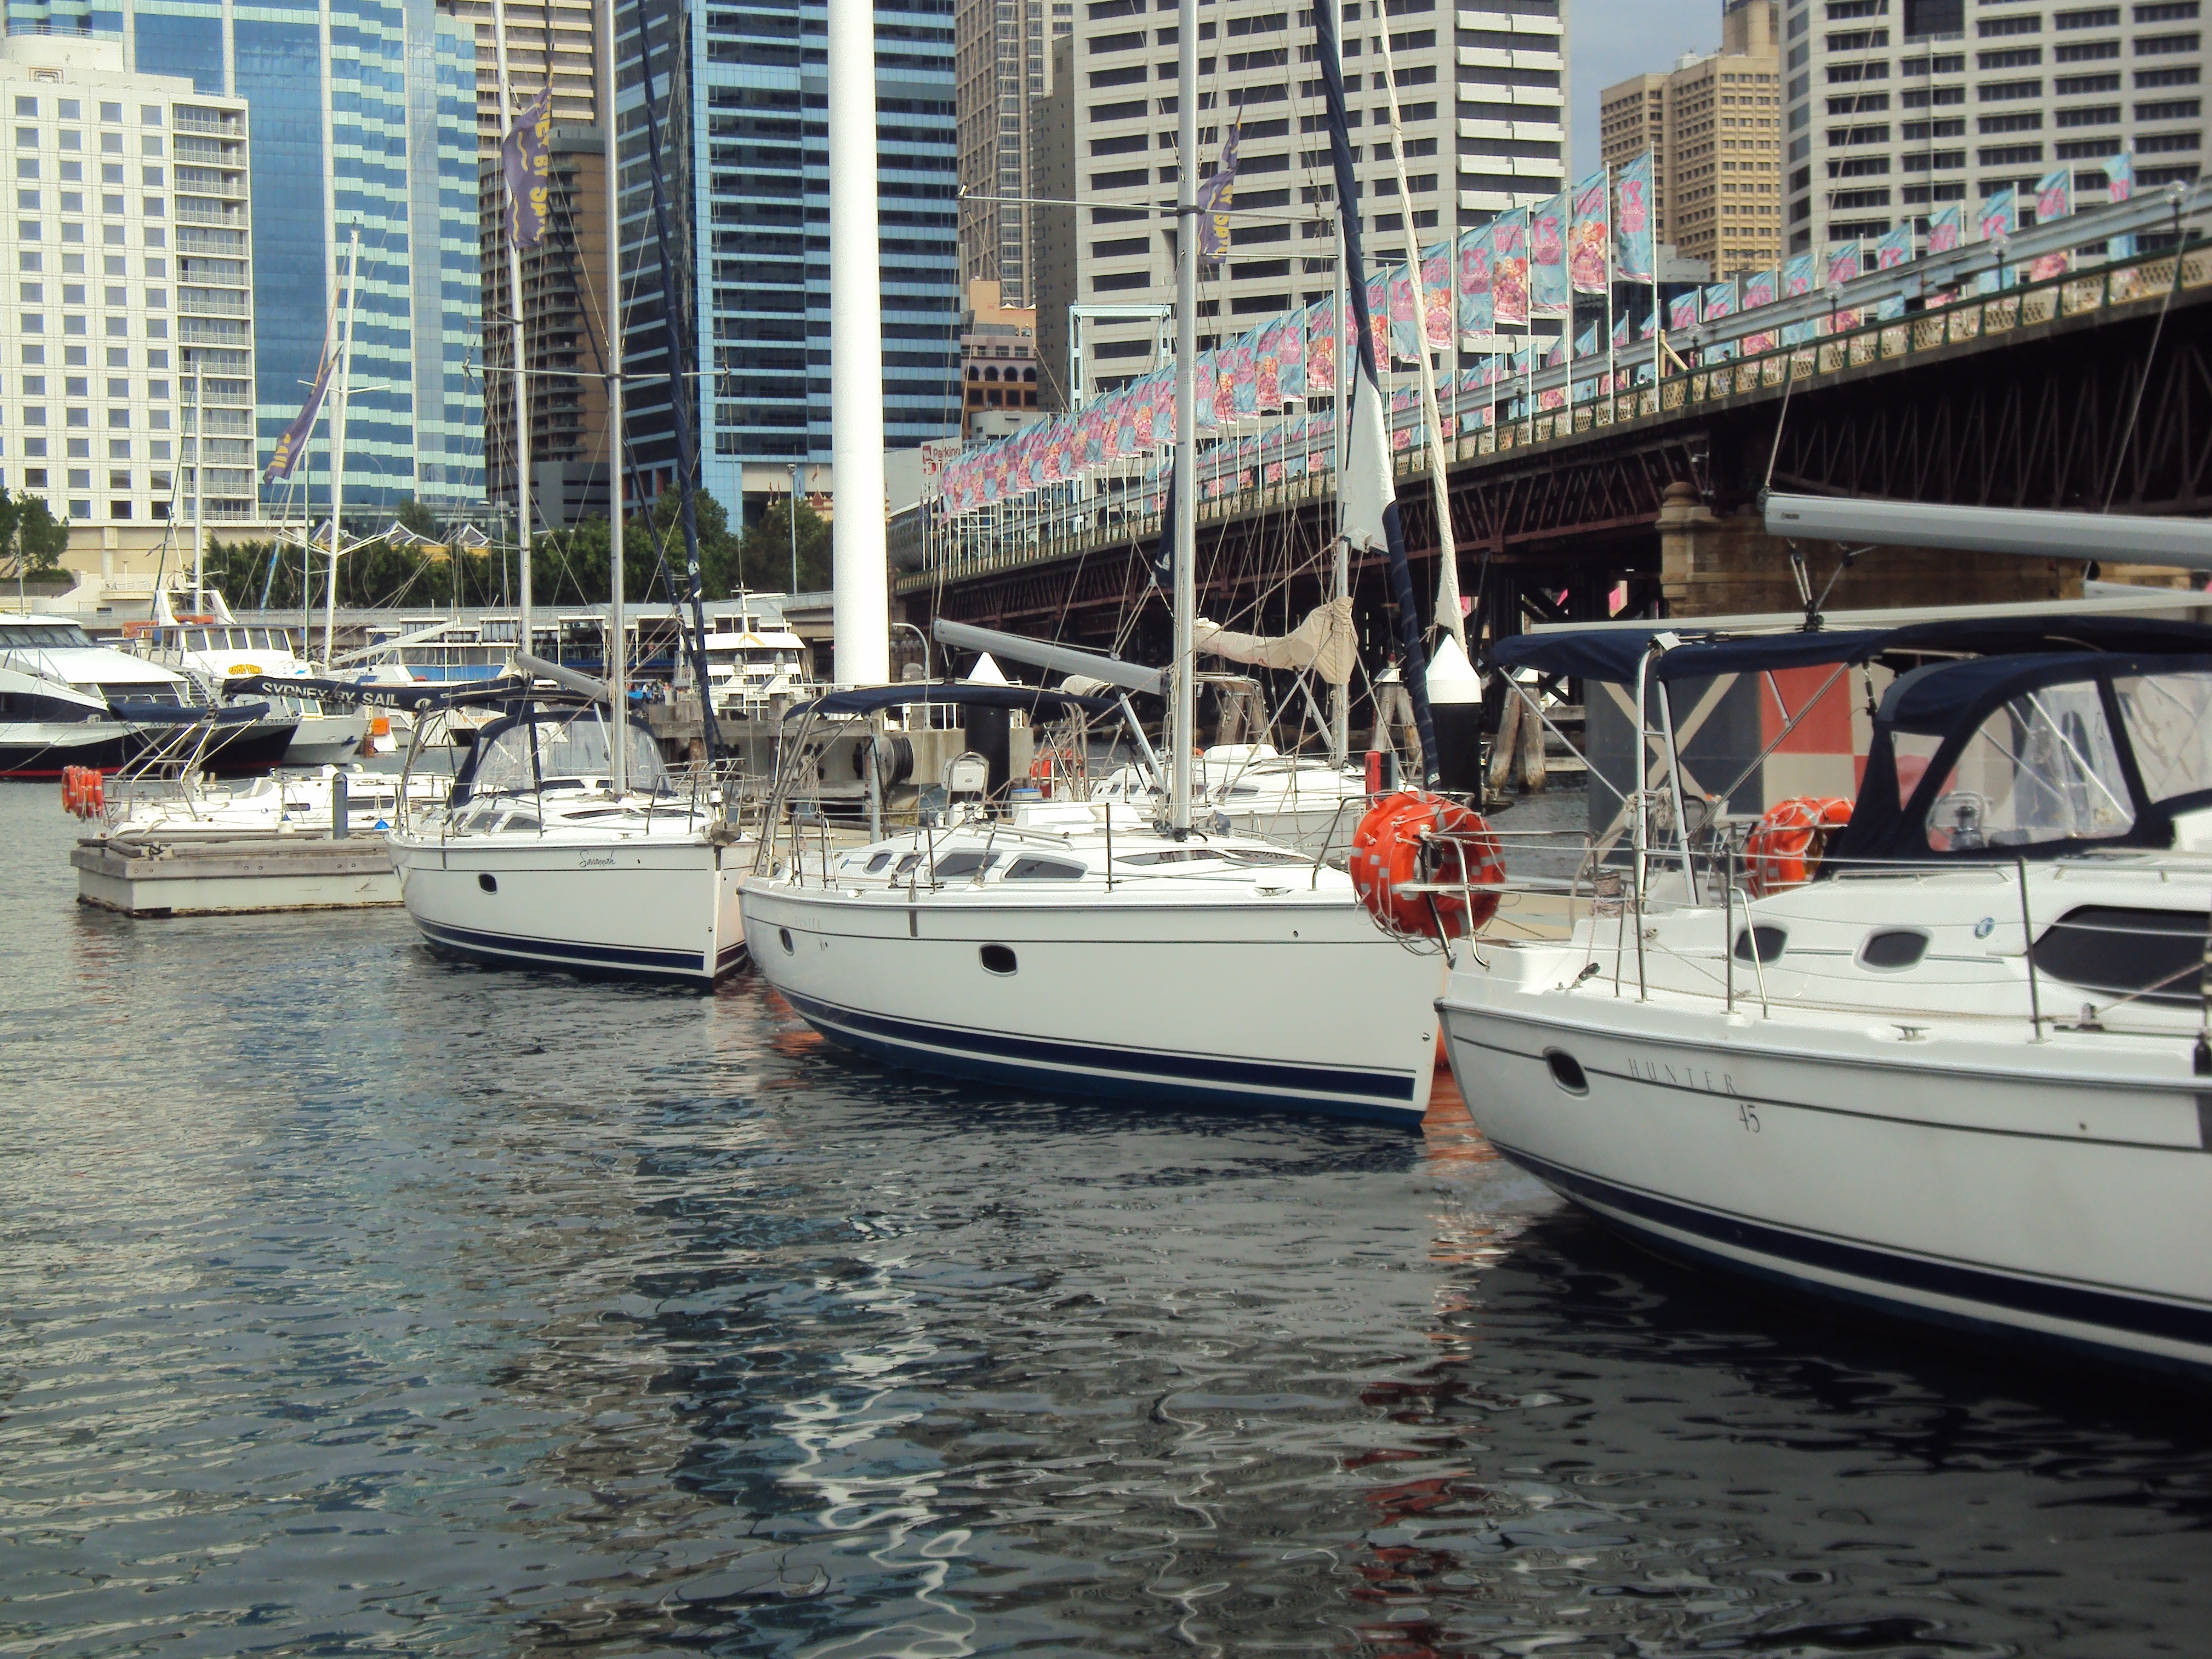
water, dock, architecture, boat, bridge, skyline, night, city, urban, ship, tourist, travel, transport, vehicle, tower, mast, yacht, sydney, landmark, harbor, harbour, marina, waterfront, sailboat, modern, australia, buildings, sail, darling, watercraft, sydney skyline, darling harbour